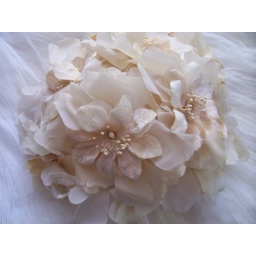
this hat is luscious with velvet and organdy flowers and little beaded centers, all in creamy, dreamy shades of white